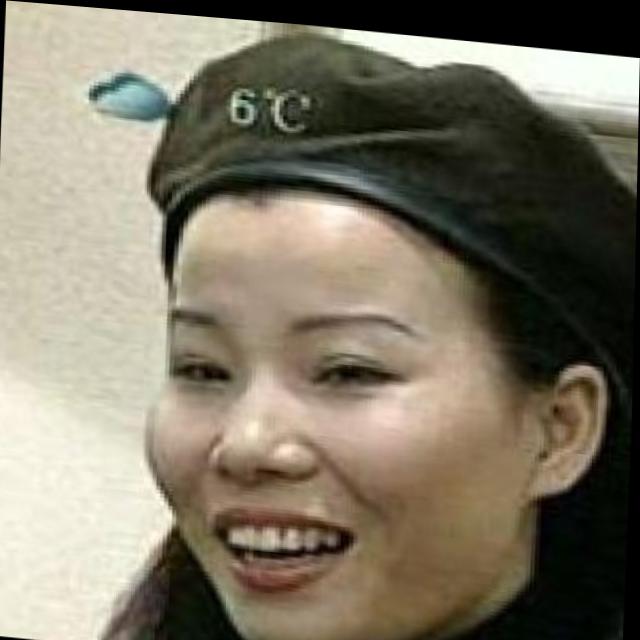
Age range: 21-44